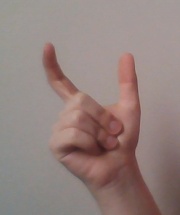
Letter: nun